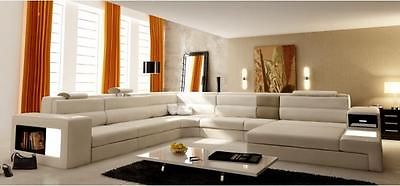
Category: sofa